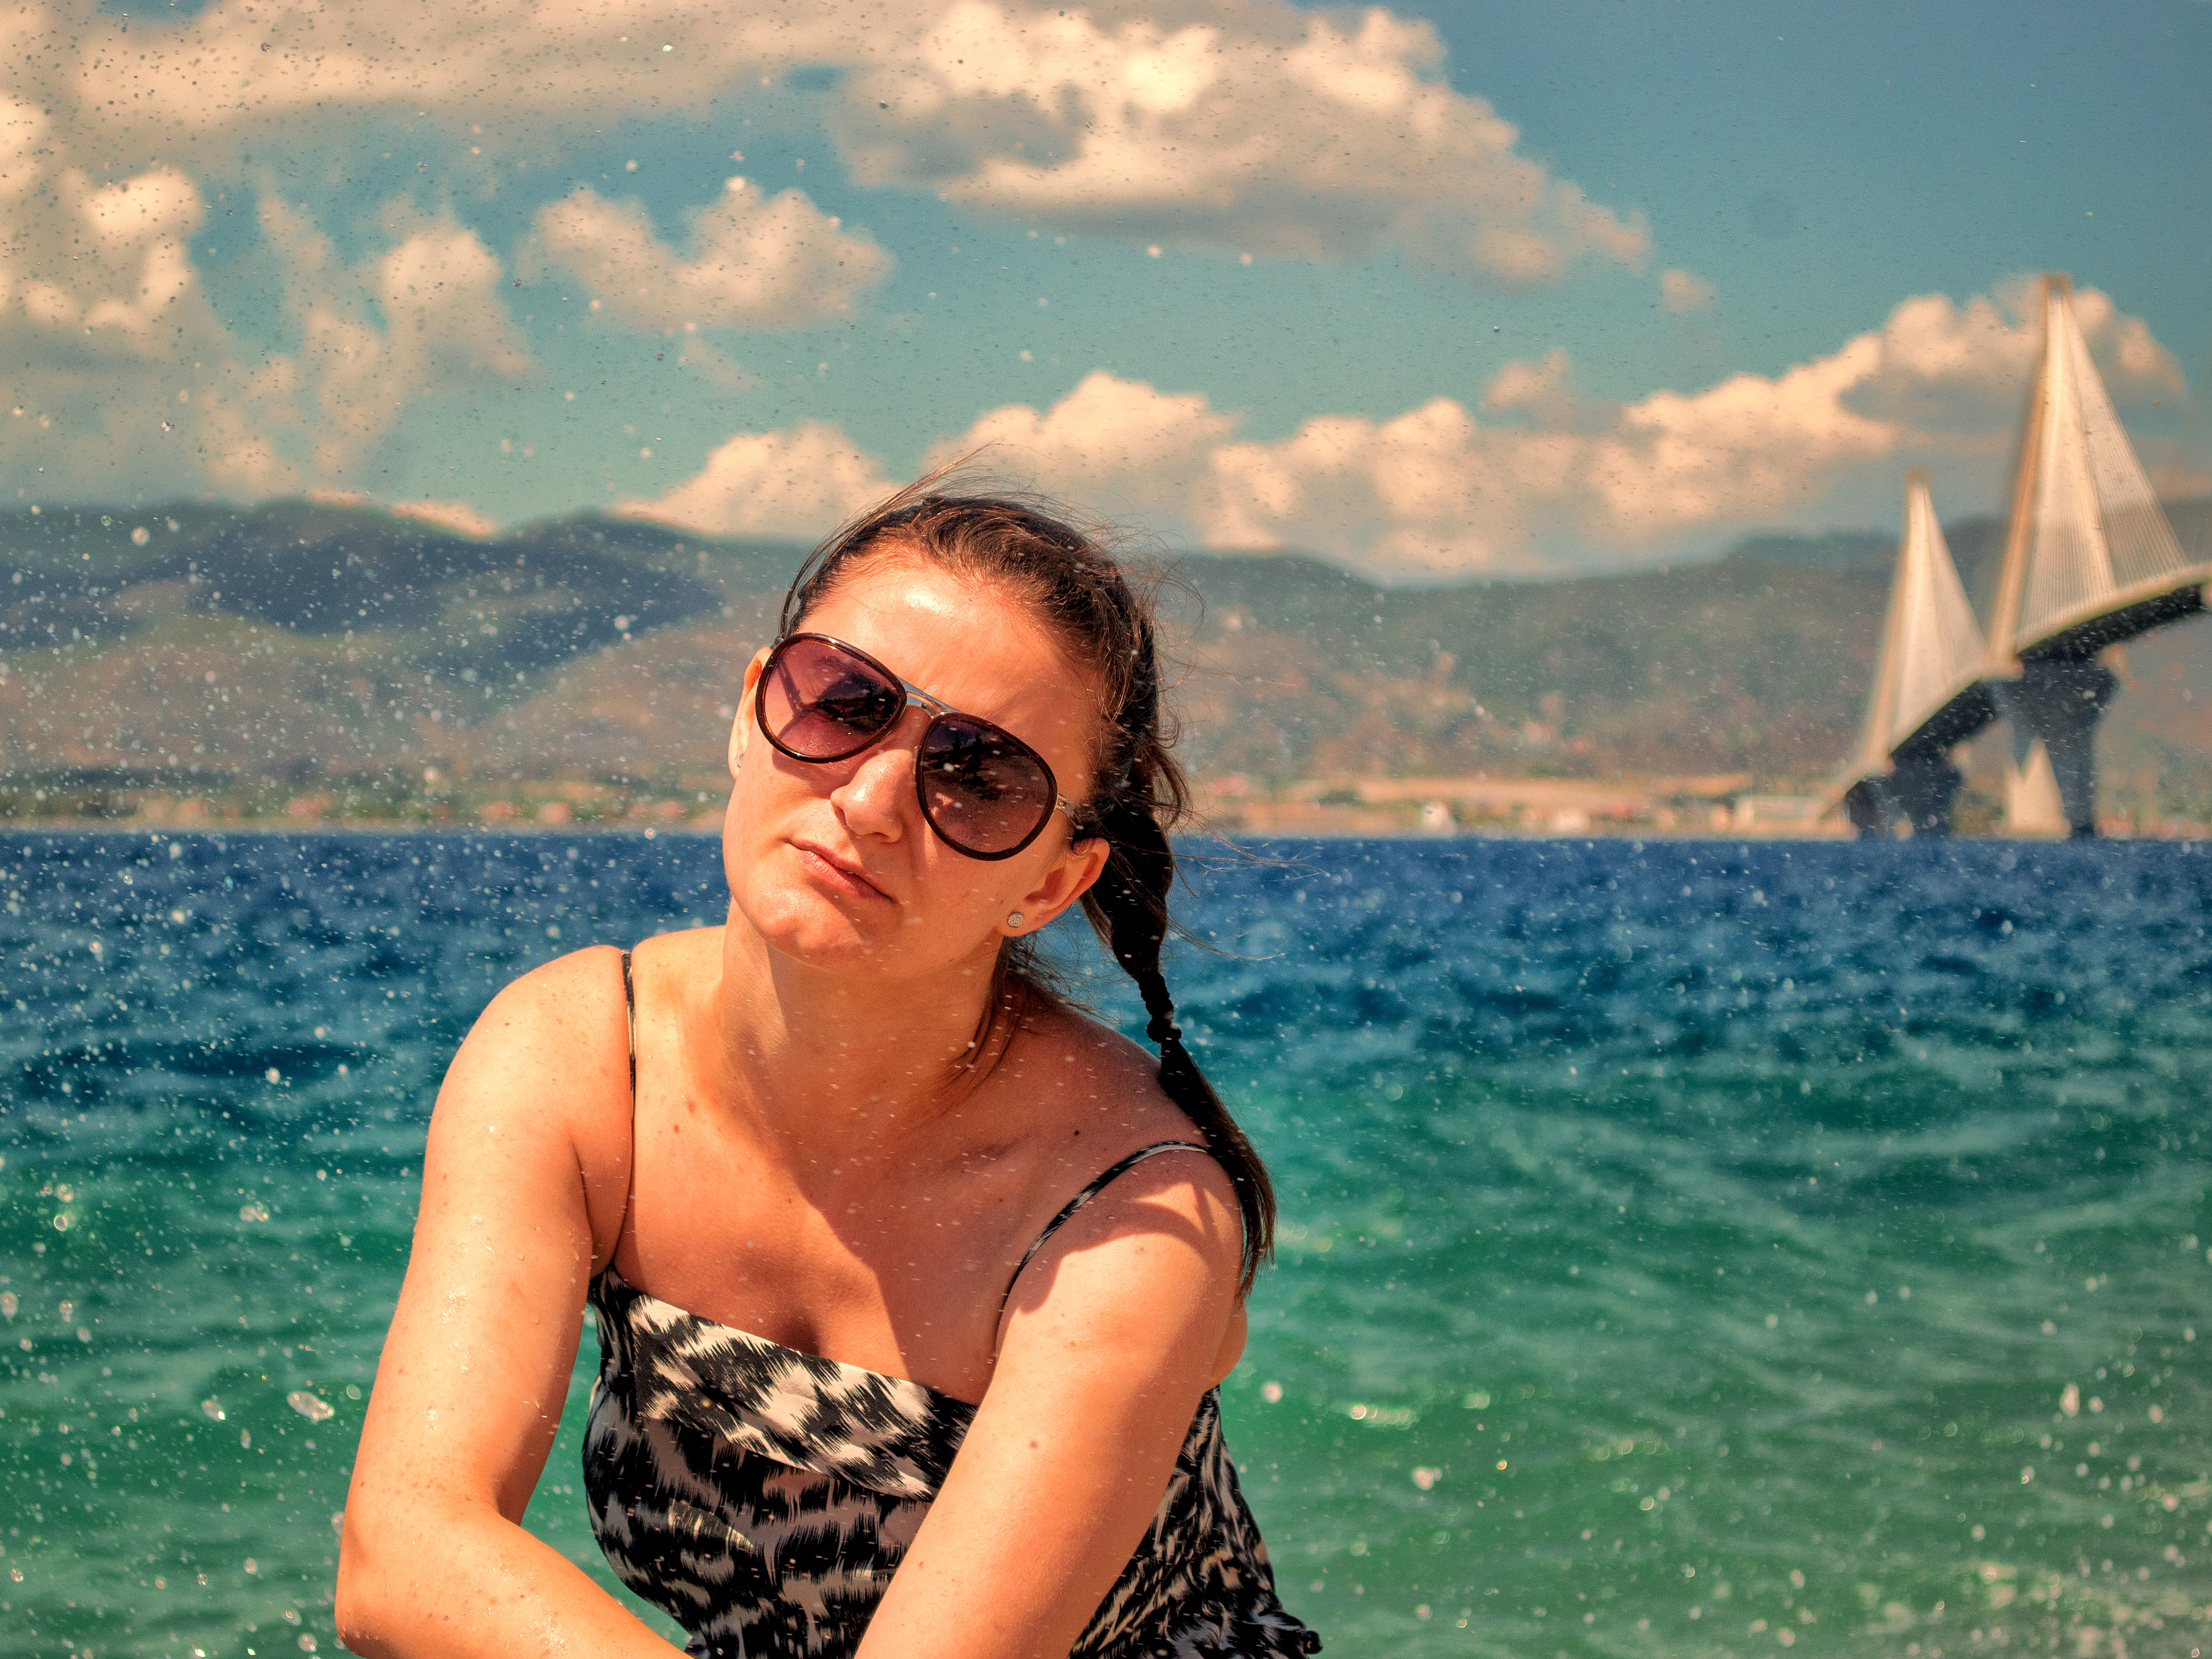
beach, landscape, sea, coast, water, nature, ocean, person, cloud, sky, girl, sun, woman, sunset, sunlight, wave, summer, vacation, female, portrait, model, young, natural, seascape, romance, blue, lifestyle, outdoors, sunny, fun, dress, photograph, beauty, greece, attractive, beautiful girl, photo shoot, woman portrait, sun tanning, woman sea splashed, rio adirio bridge patra